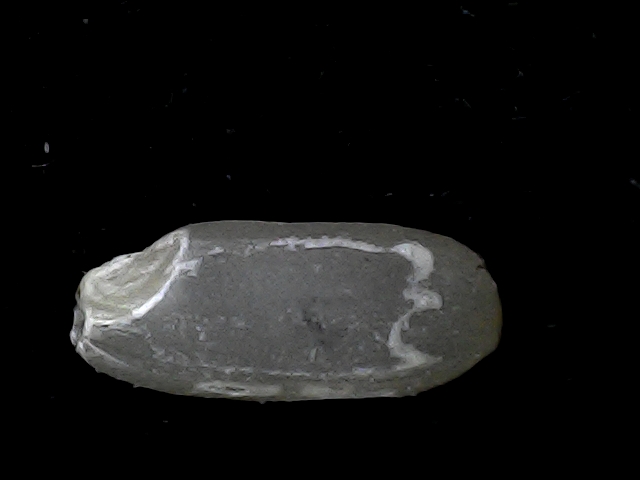
Rice variety: BD95